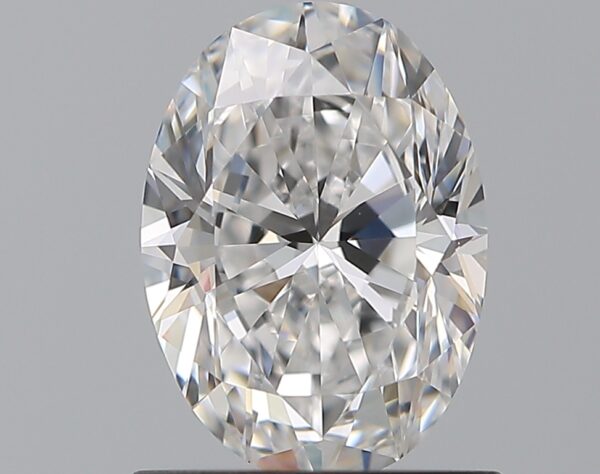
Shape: oval
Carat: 1
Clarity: VVS1
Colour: D
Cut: EX
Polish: EX
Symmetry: VG
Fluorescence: M
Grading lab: GIA
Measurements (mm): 7.62 x 5.49 x 3.52